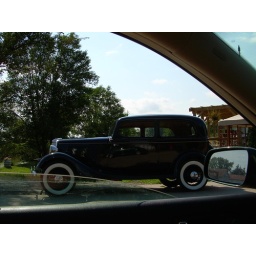
Pretty car parked outside a wine bar in the Amana colonies